Youssouf Amine Elalamy

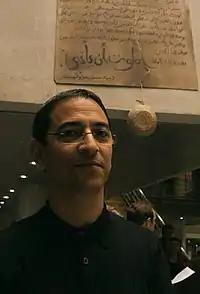
Youssouf Amine Elalamy in front of the finishing part of his last novel "Nomade" (2009), a literary installation, during exhibition in Copenhagen, December 2009

Youssouf Amine Elalamy (born 20 November 1961 in Larache, Morocco) is a Moroccan writer, visual artist and professor of Media Studies and Communication at Ibn Tofail University. He has published his works mainly in French and occasionally in Moroccan Arabic.